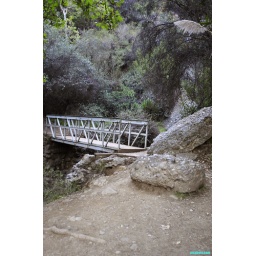
the bridge over temescal canyon creek